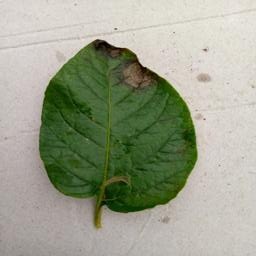
Etiqueta: Late Blight